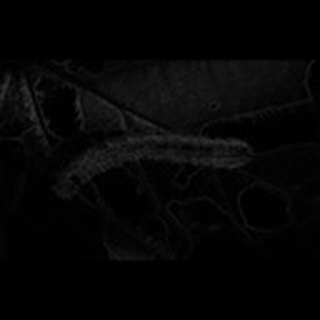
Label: cotton_army_worm